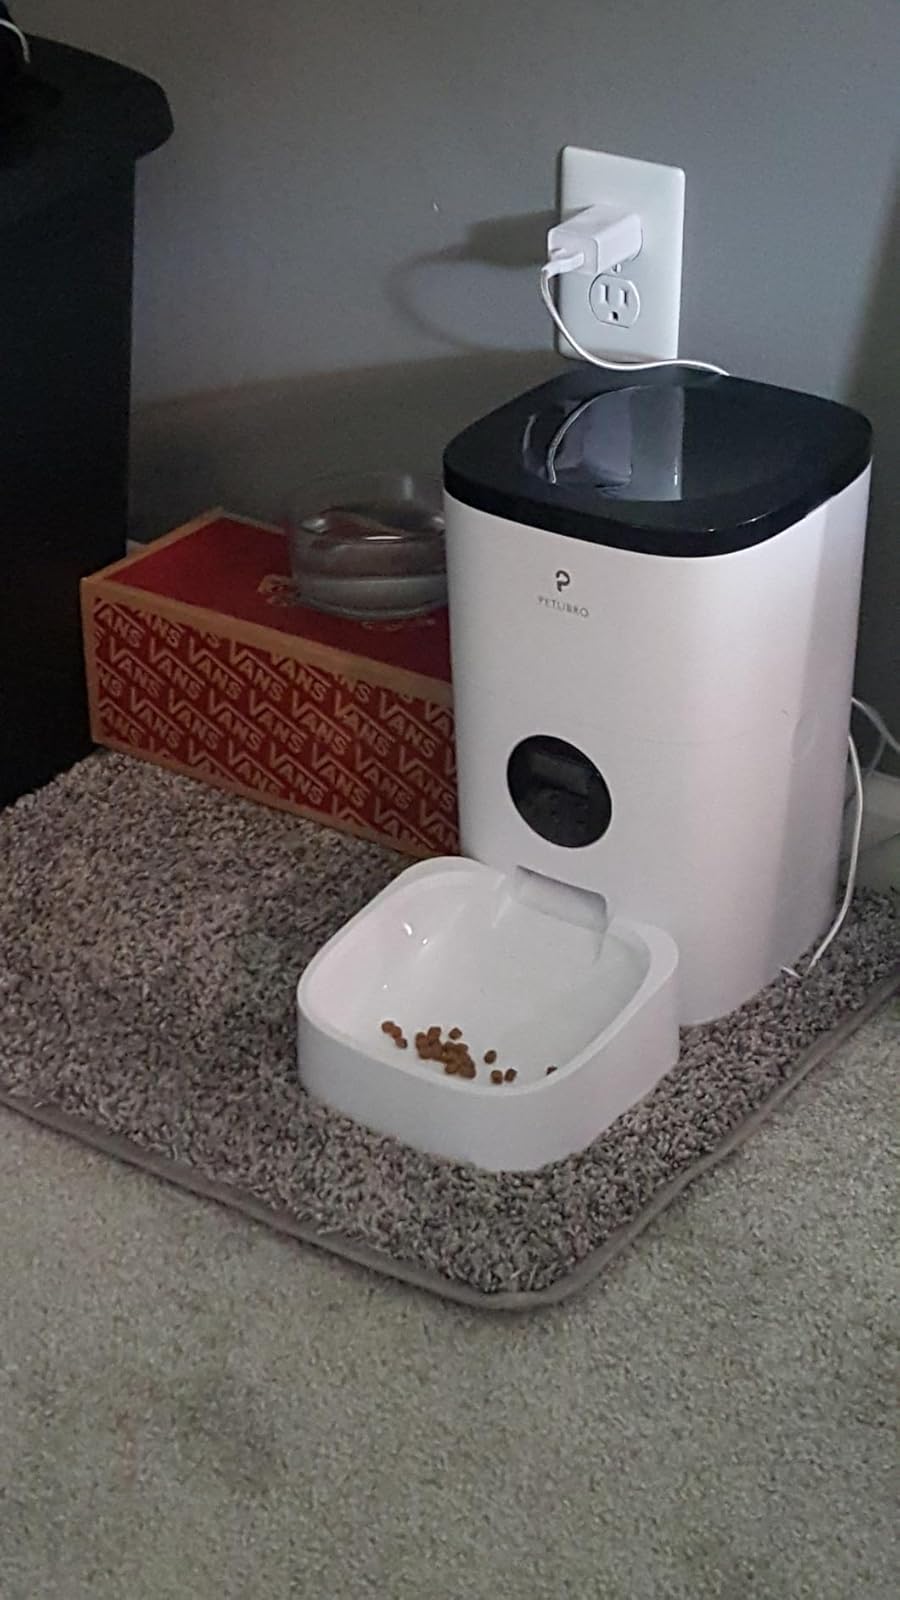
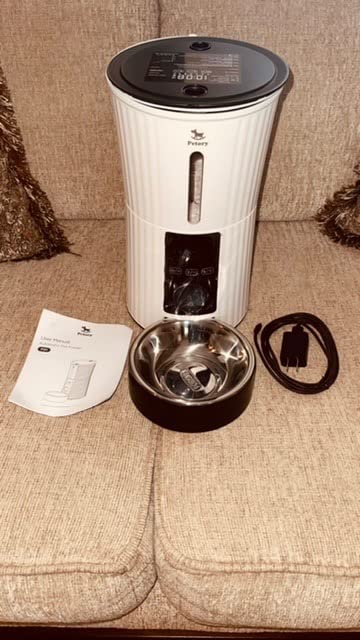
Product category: items_feeder
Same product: no